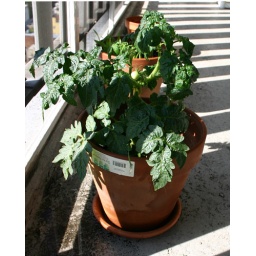
This is the first tomato from the tomato plant I'm growing on my balcony in New York City. It's adorable.